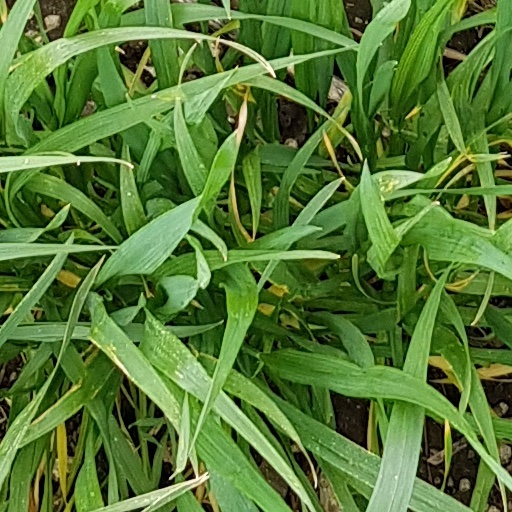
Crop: wheat